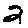
Label: 2